La battaglia di Legnano

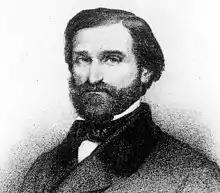
Verdi around 1850

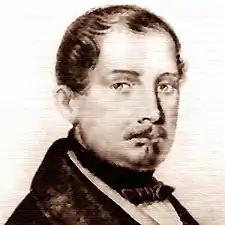
Librettist Salvadore Cammarano

Verdi's 14th opera was written while he was living in Paris in 1848 (though he quickly traveled to Milan after receiving news of the March "Cinque Giornate" – the five days of street fighting which drove the Austrians out of the city) and it seems to have been composed specifically as "an opera with a purpose" (as opera historian Charles Osborne describes it). Osborne continues: "while parts of Verdi's earlier operas had frequently been taken up by the fighters of the Risorgimento [...] this time the composer had given the movement its own opera".